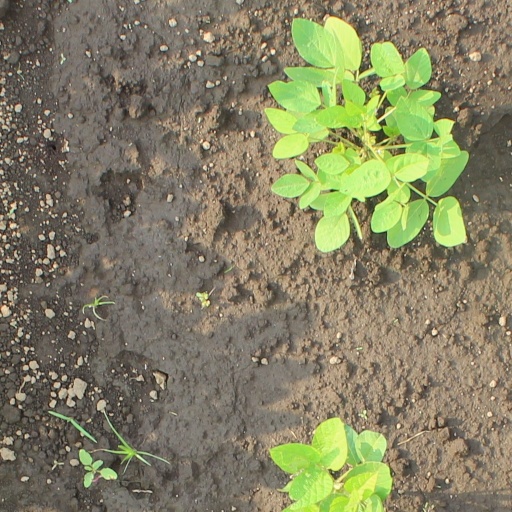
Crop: soybean